Guwahati

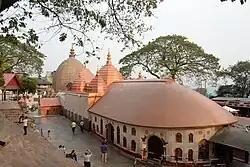
A view of Kamakhya Temple

The Ambari excavations trace the period of the city of Guwahati between the 2nd century BCE and the 1st century CE, in the Shunga-Kushana period of Indian history. Descriptions by Xuanzang (Hiuen Tsang) reveal that during the reign of the Varman king Bhaskaravarman (7th century CE), the city stretched for about 30 "li". Archaeological evidence by excavations in Ambari, and excavated brick walls and houses discovered during construction of the present Cotton College's auditorium suggest the city was of economic and strategic importance until the 9th–11th century CE.